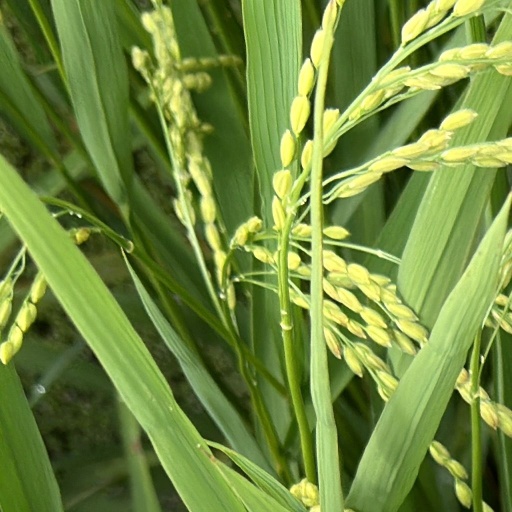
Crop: rice